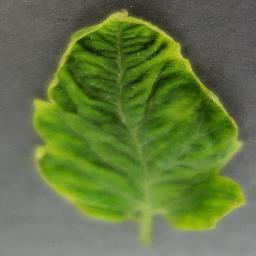
Label: Tomato___Tomato_Yellow_Leaf_Curl_Virus